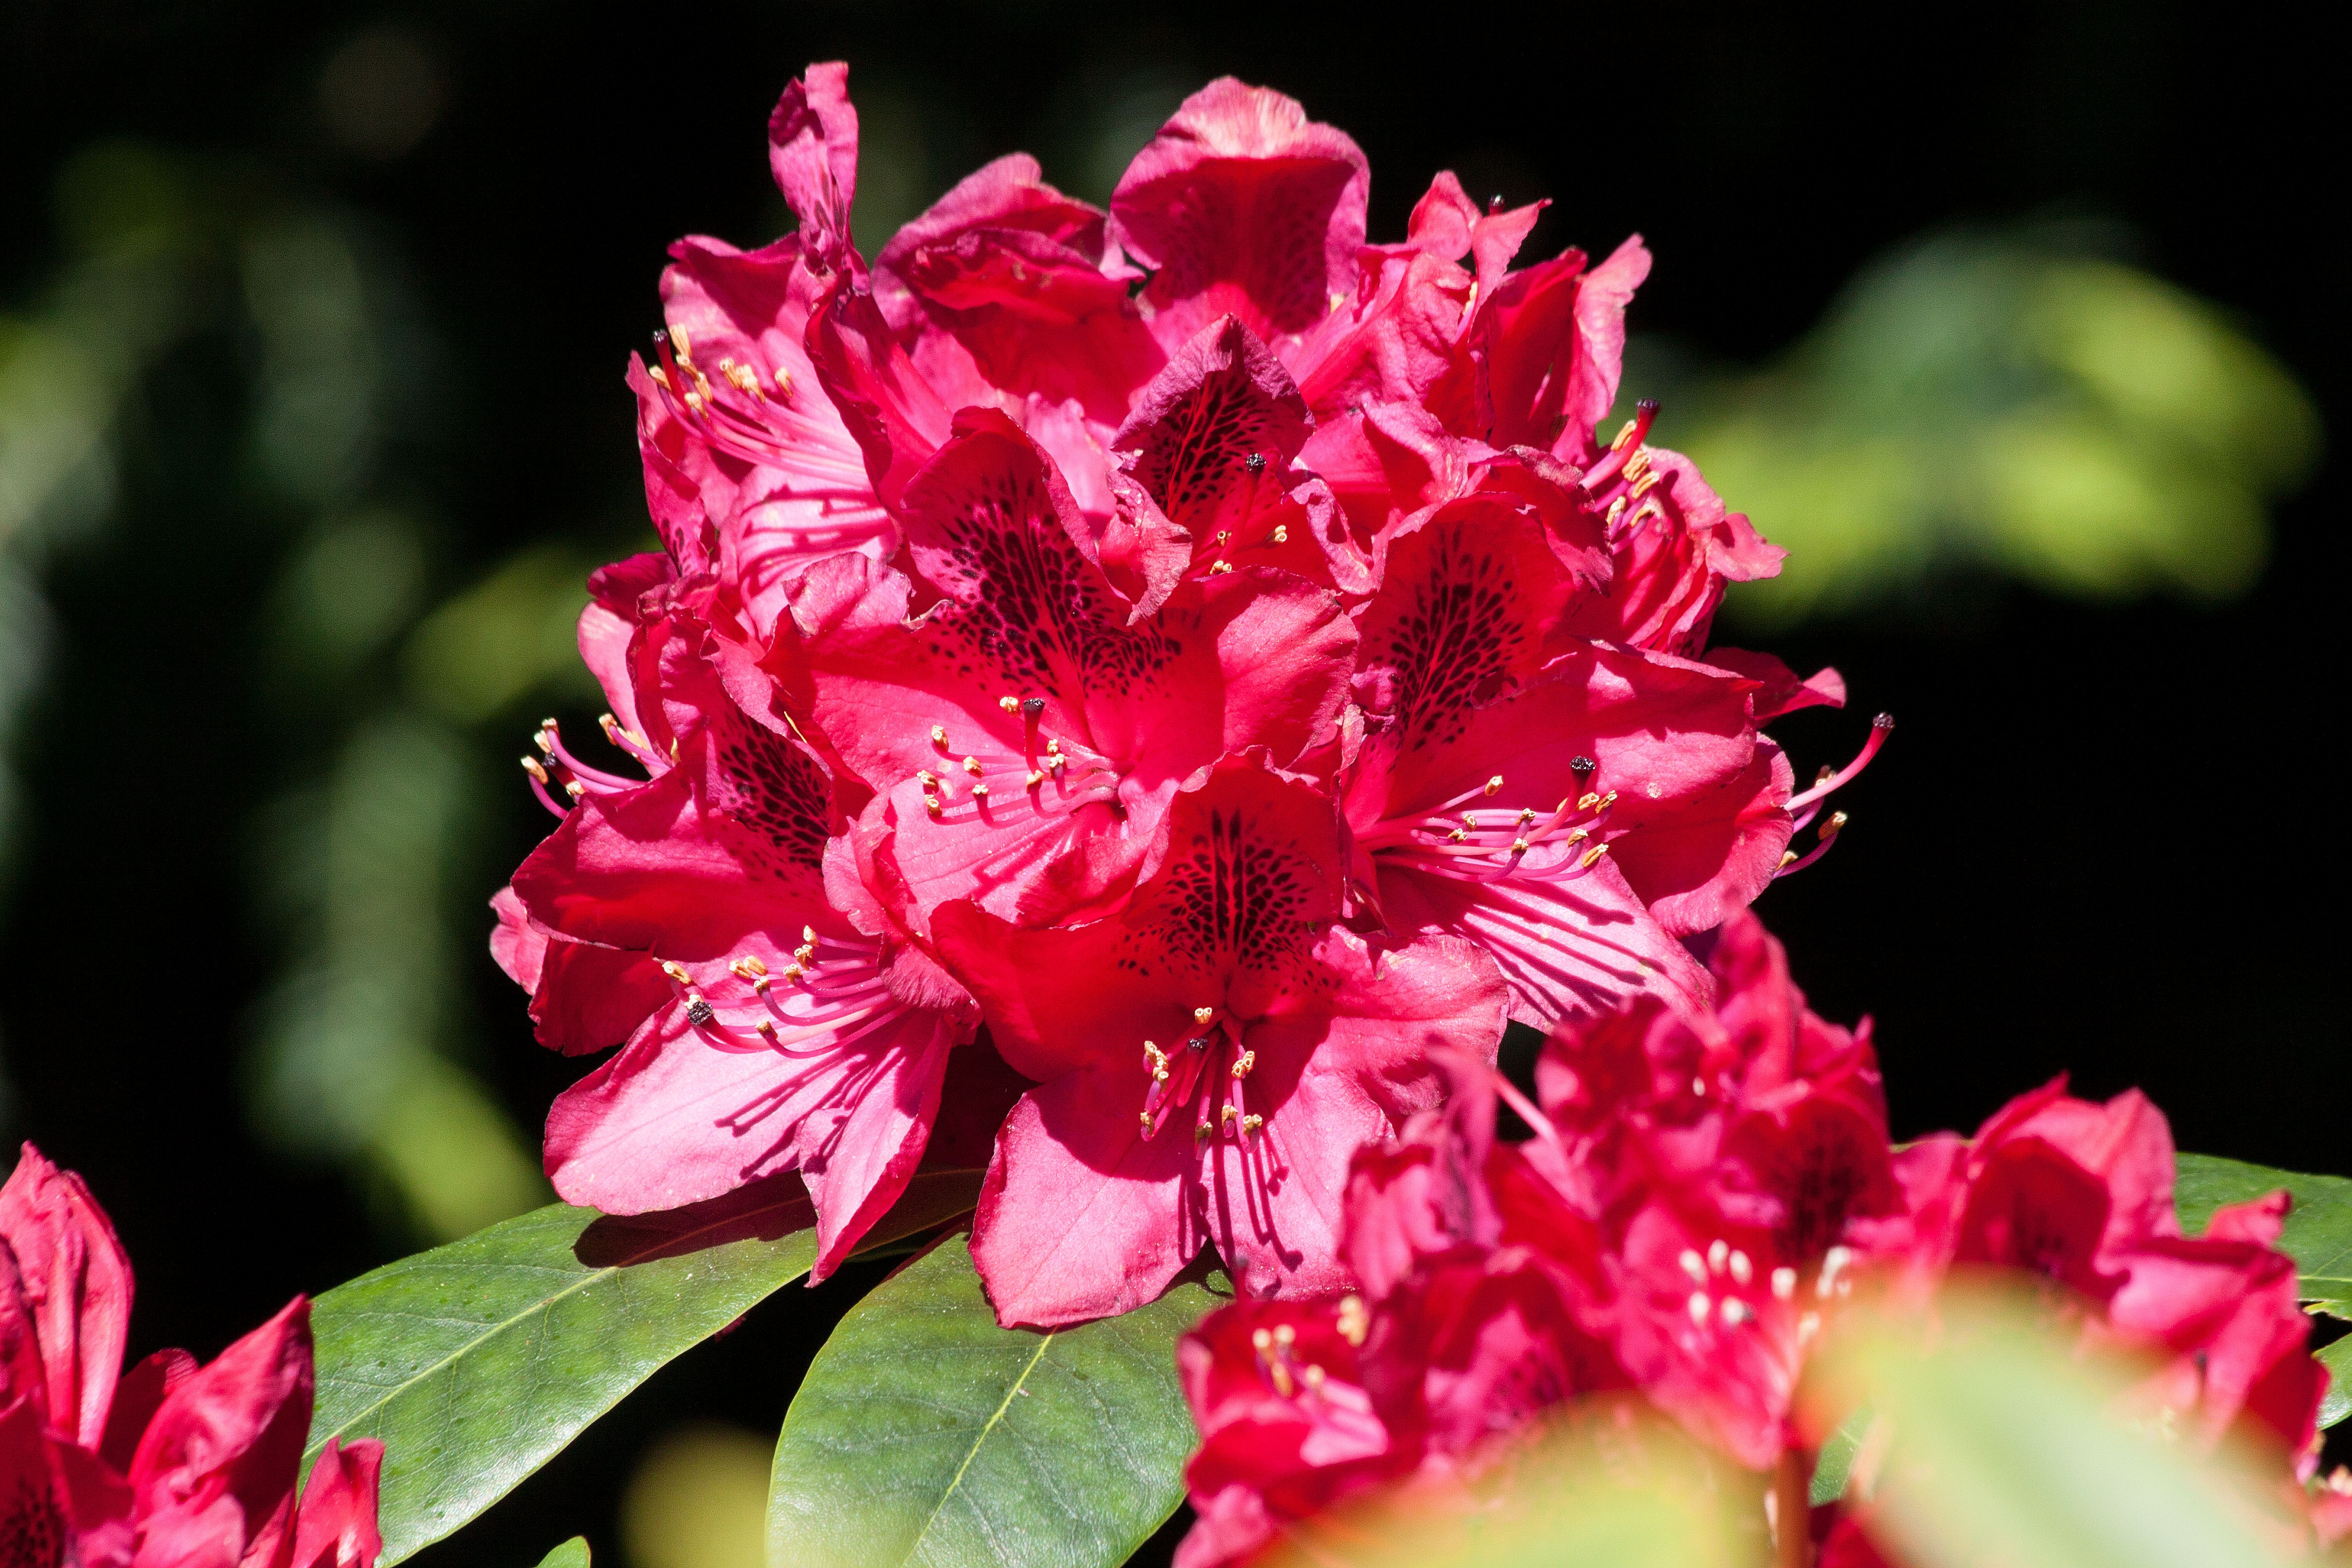
nature, blossom, plant, flower, petal, green, red, pink, flora, shrub, rhododendron, macro photography, ericaceae, flowering plant, genus, inflorescences, traub notes, doldentraub, family of ericaceae, woody plant, land plant